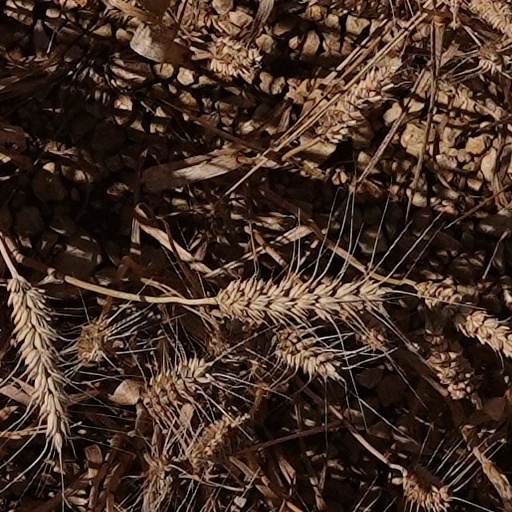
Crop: wheat